Adolf Martin Pleischl

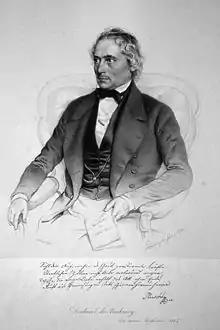
Adolf Martin Pleischl, lithograph by August Prinzhofer, 1846.

Pleischl was born on 10 October 1787 in Horní Planá. In 1815 he obtained his medical doctorate from the University of Prague, where he later served as a professor of general and pharmaceutical chemistry (1821–1838). At Prague he is credited with improvement and redevelopment of the chemical-pharmaceutical institute. In 1838 he relocated to the University of Vienna, where he also redeveloped and modernized its chemical and pharmaceutical facilities. As an instructor, two of his better-known students were Johann Florian Heller (1813–1871) and Johann August Natterer (1821–1900).